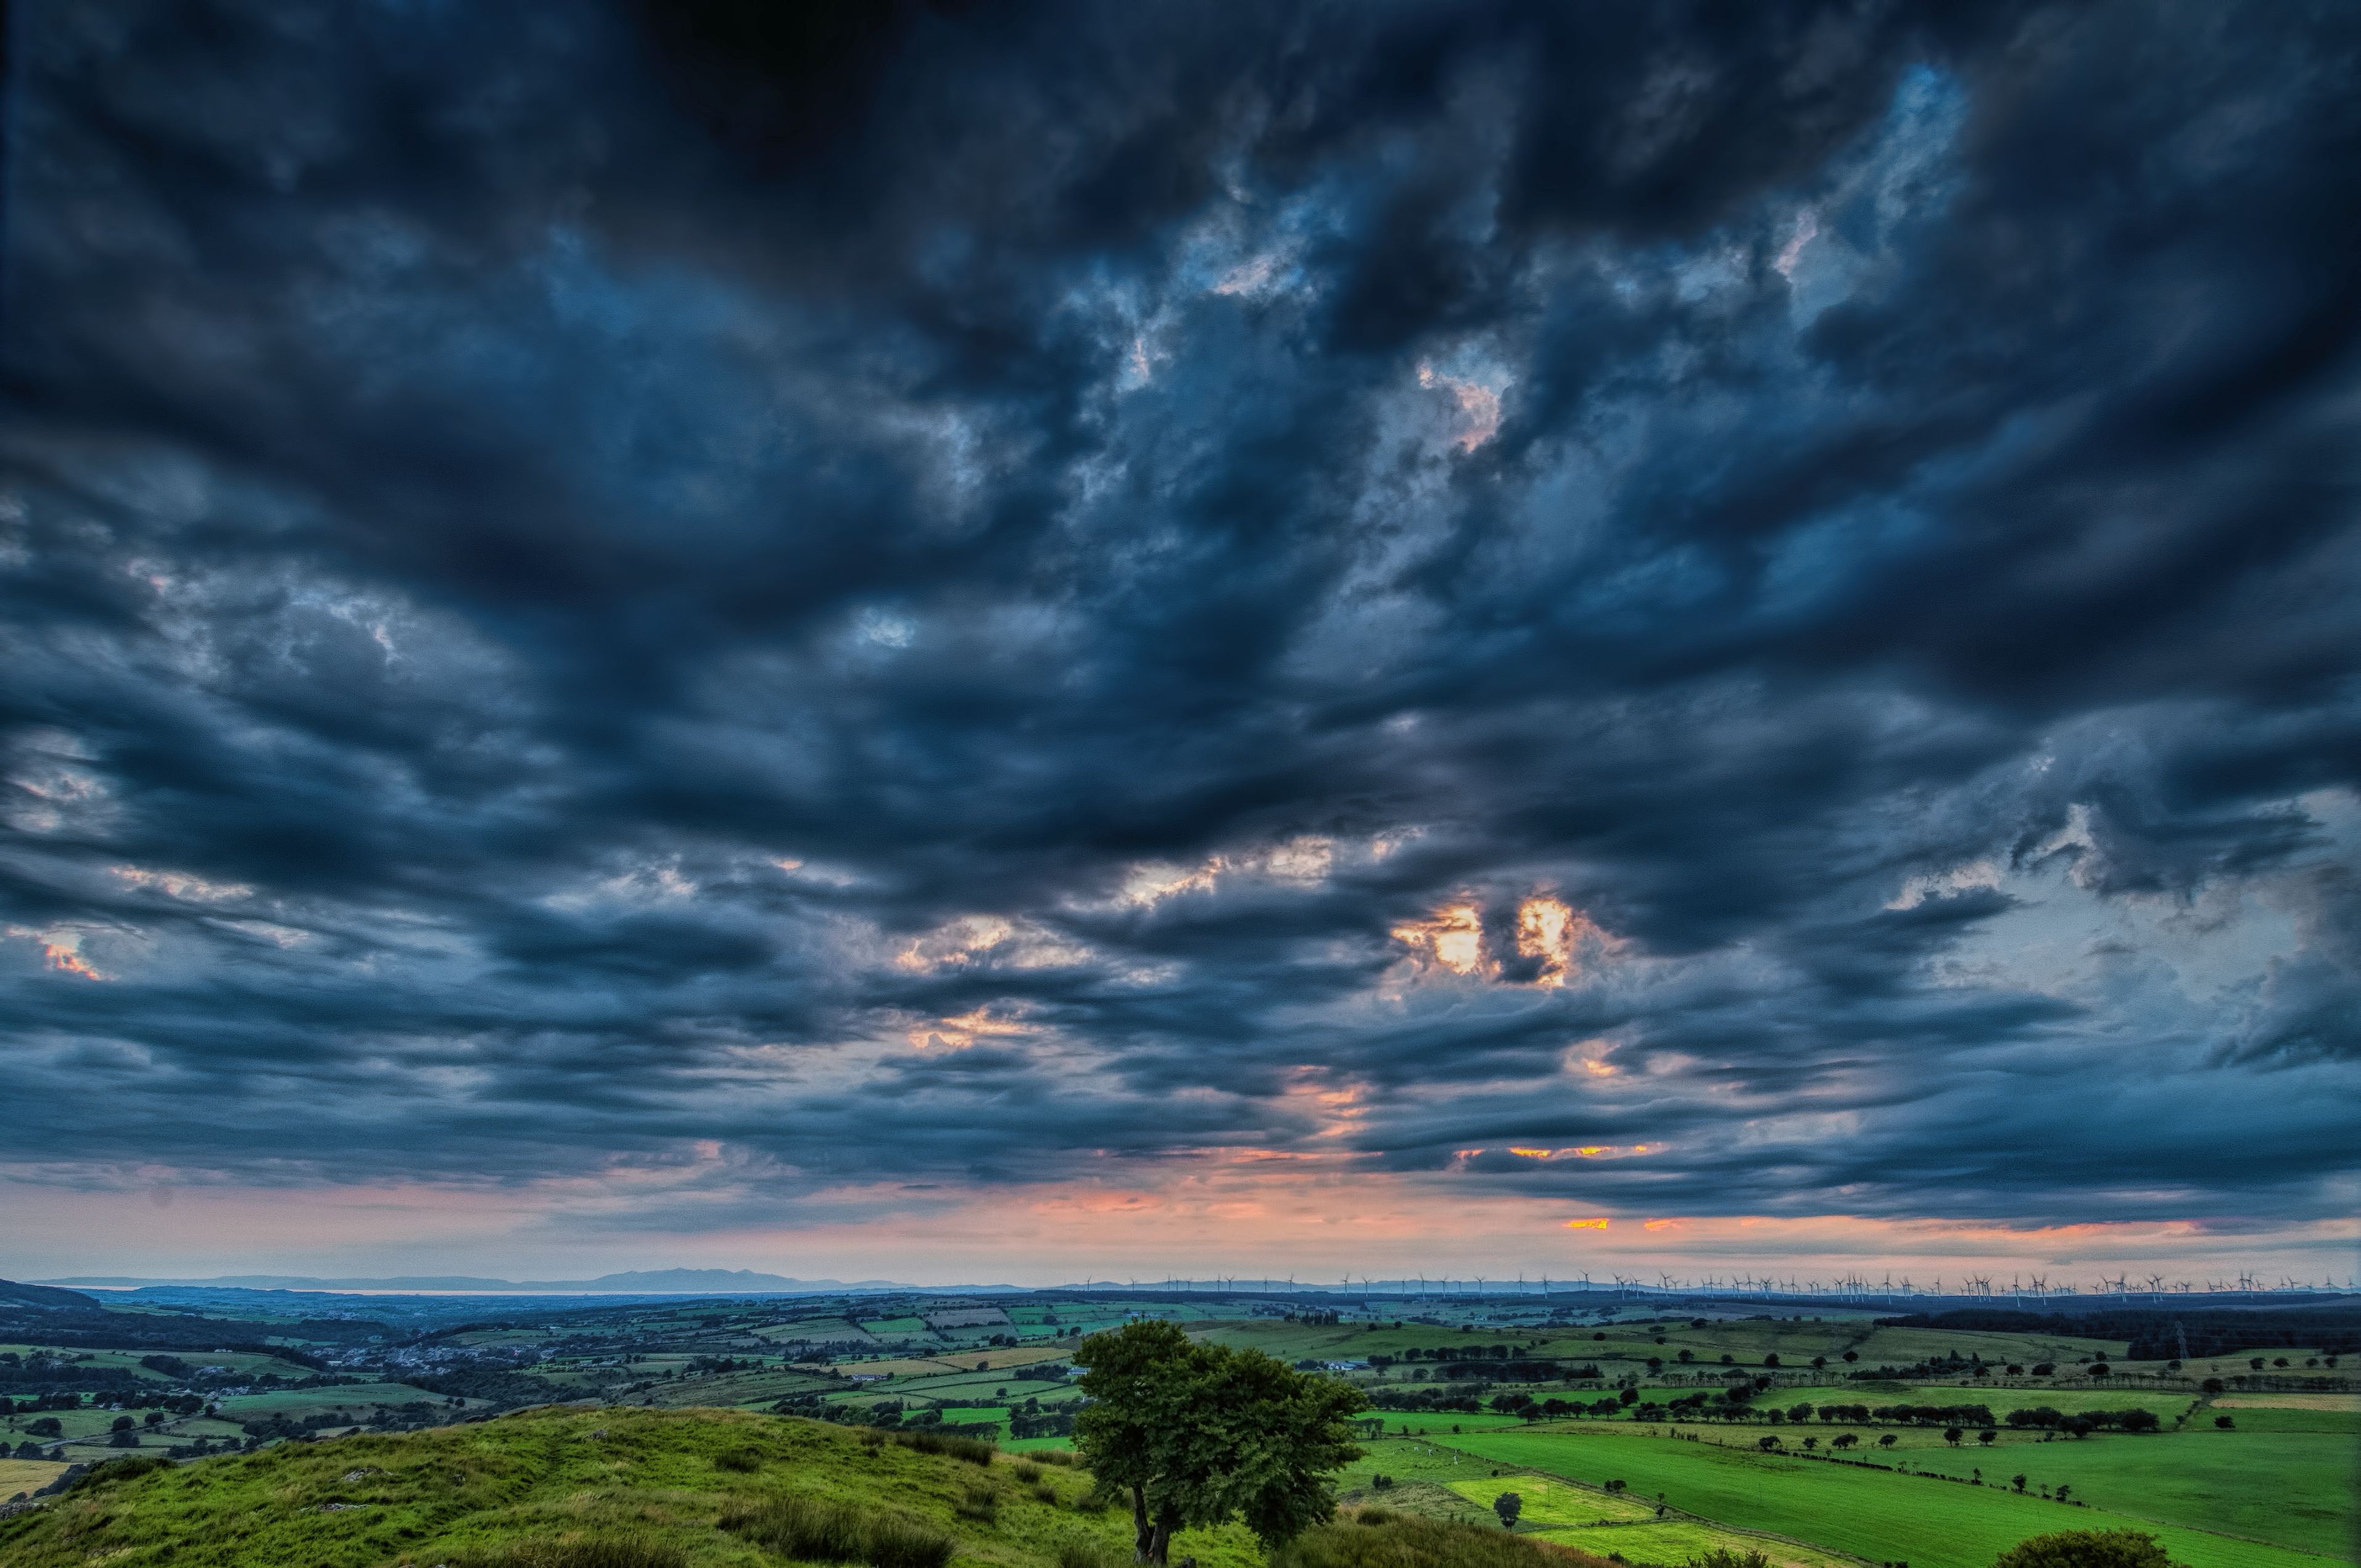
nature, grass, horizon, cloud, sky, sunrise, sunset, field, meadow, prairie, sunlight, morning, dawn, atmosphere, dusk, evening, plain, grassland, scotland, oliver, ayrshire, loudounhill, irvinevalley, unning, thebestofday, meteorological phenomenon, computer wallpaper